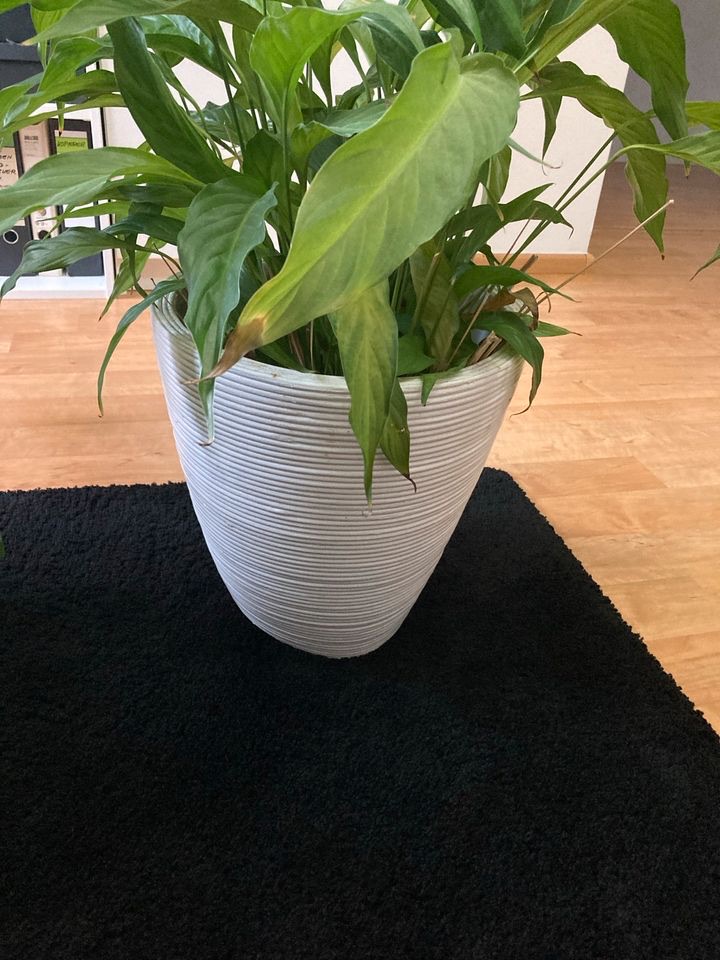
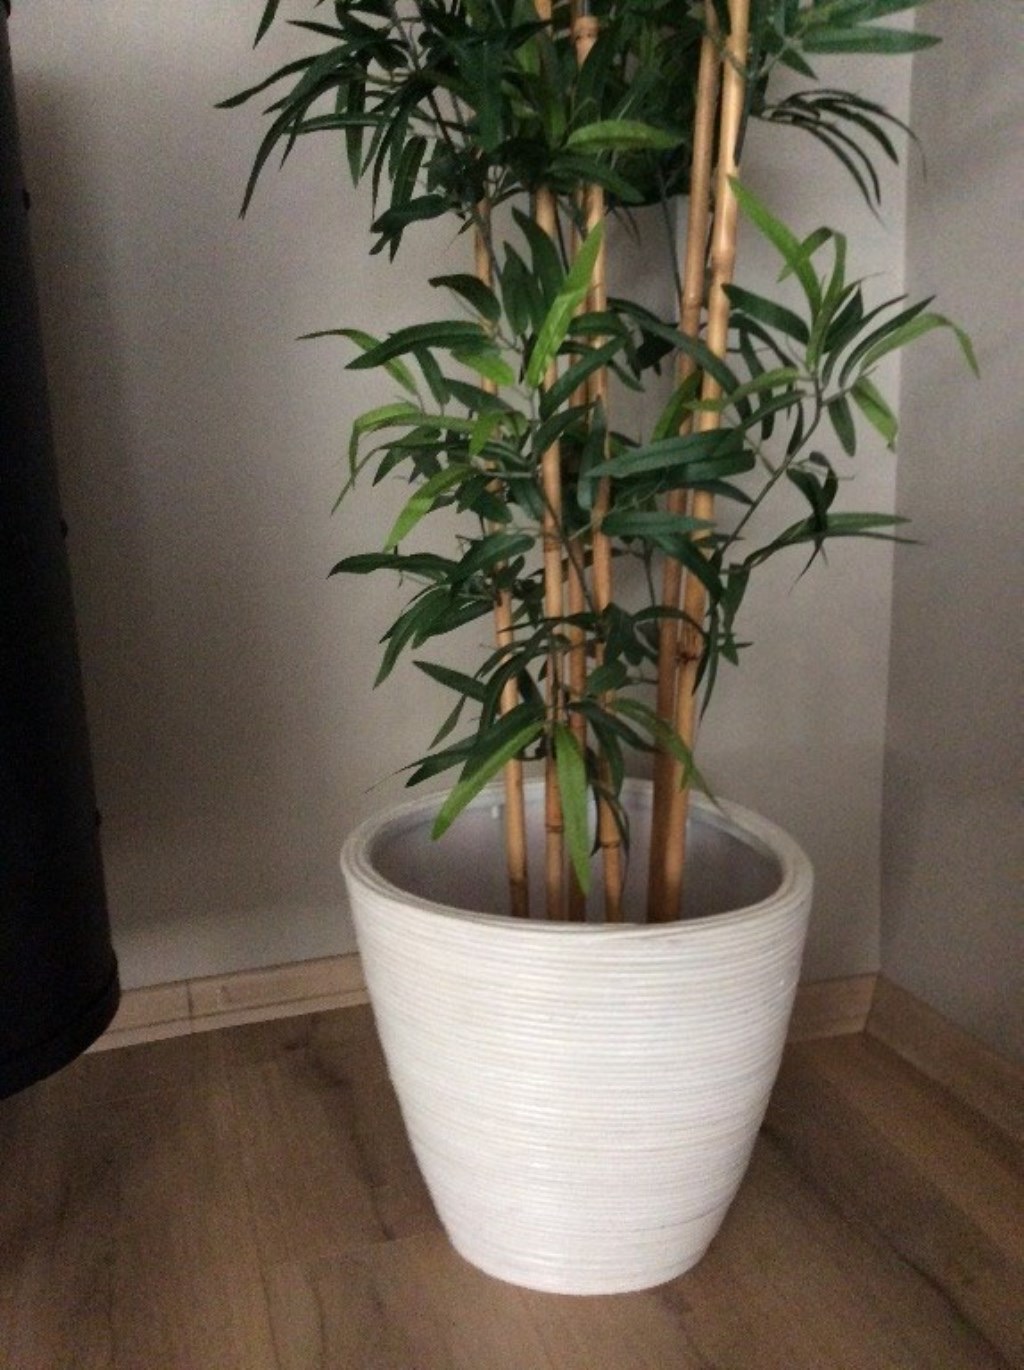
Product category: misc
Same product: yes